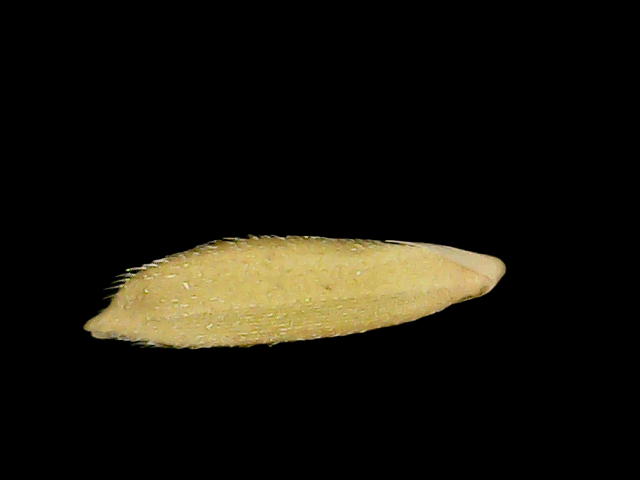
Rice variety: Binadhan17